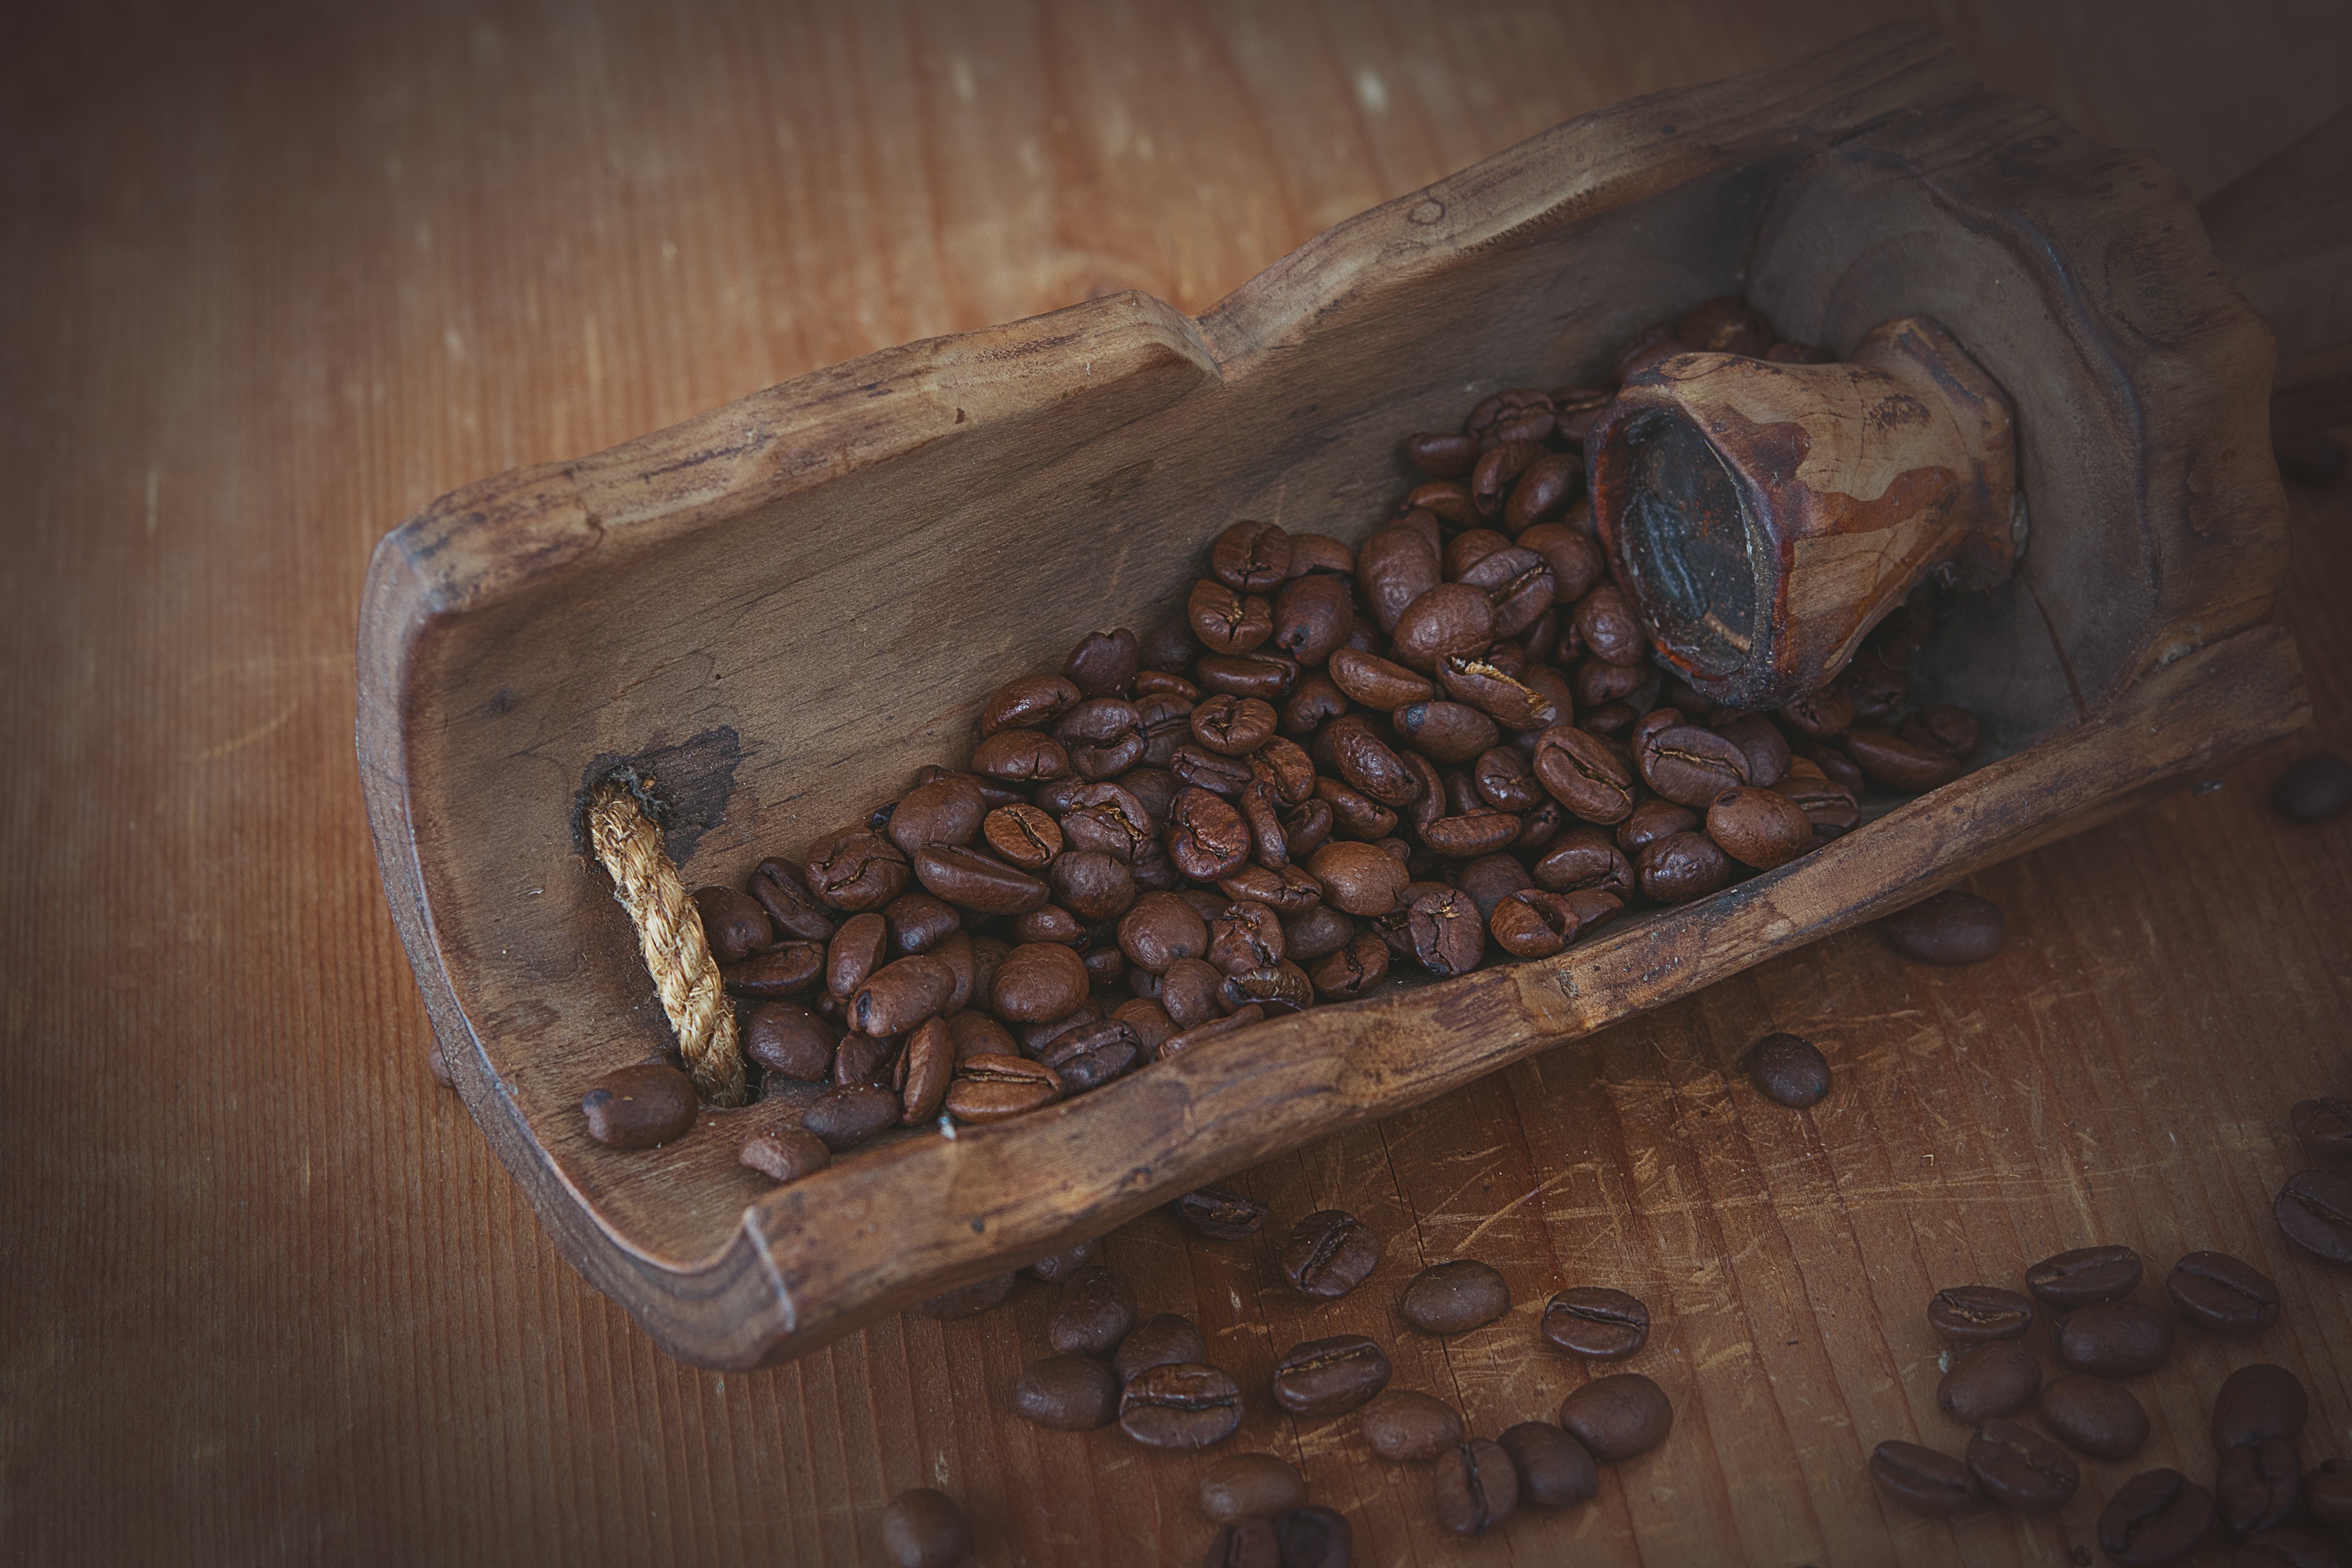
coffee, wood, dark, brown, close, caffeine, carving, natural product, roasted, coffee beans, ancient history, wooden shovel